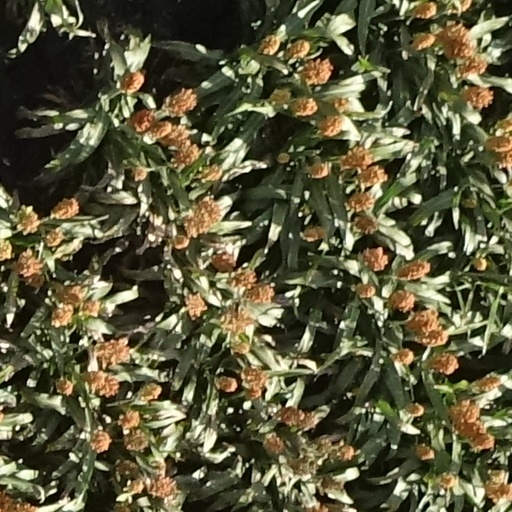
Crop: sorghum